Barry M. Costello

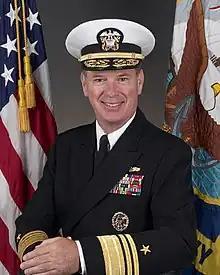
VADM Barry M. Costello

Vice Admiral Barry Michael Costello (born January 31, 1951) is an American navy officer who served as commander of Third Fleet of the United States Navy from May 2005 to May 2007.